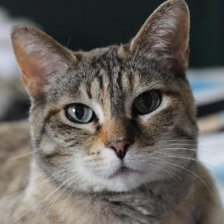
Label: animals